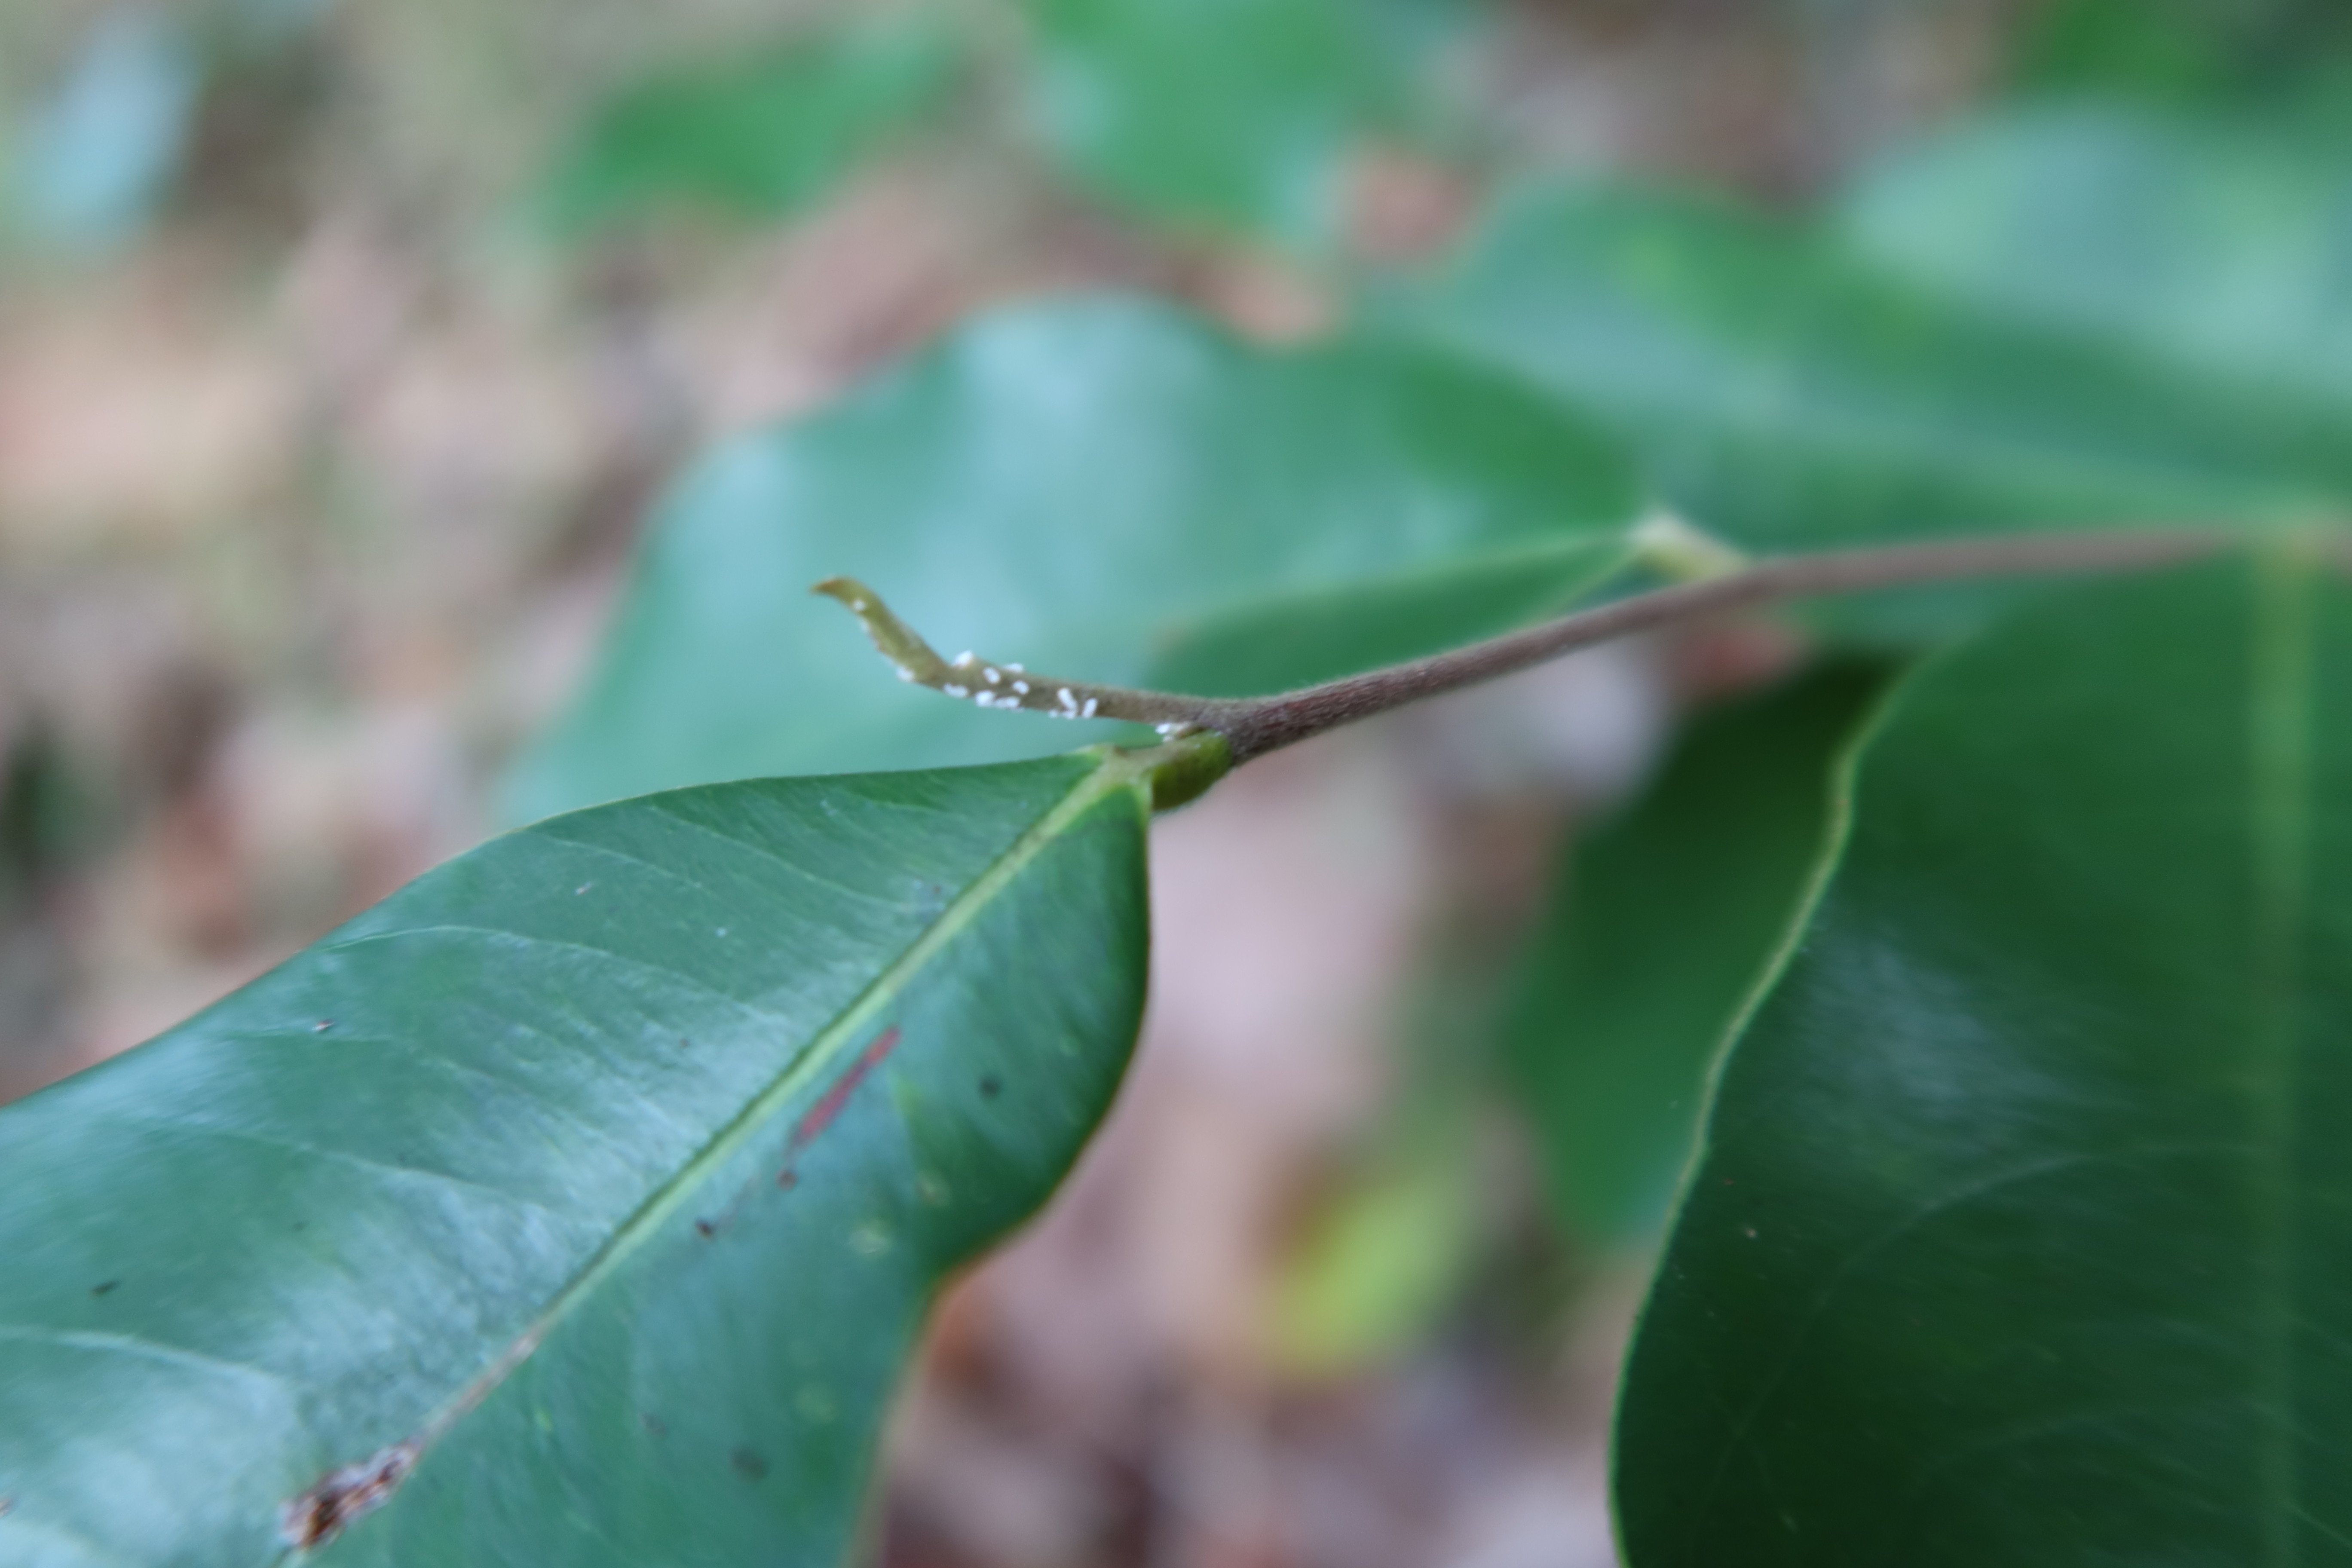
Label: Mealy bugs